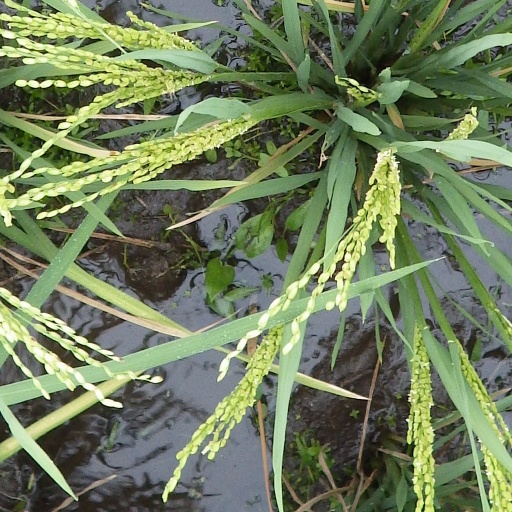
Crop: rice